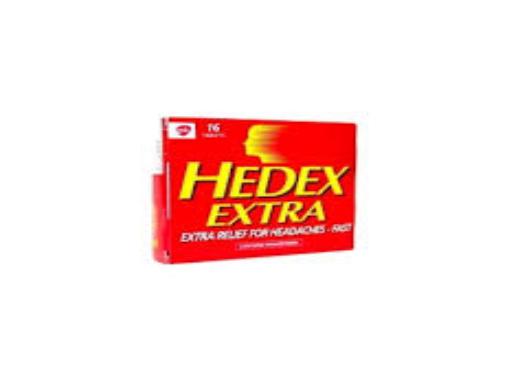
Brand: Hedex
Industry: Others